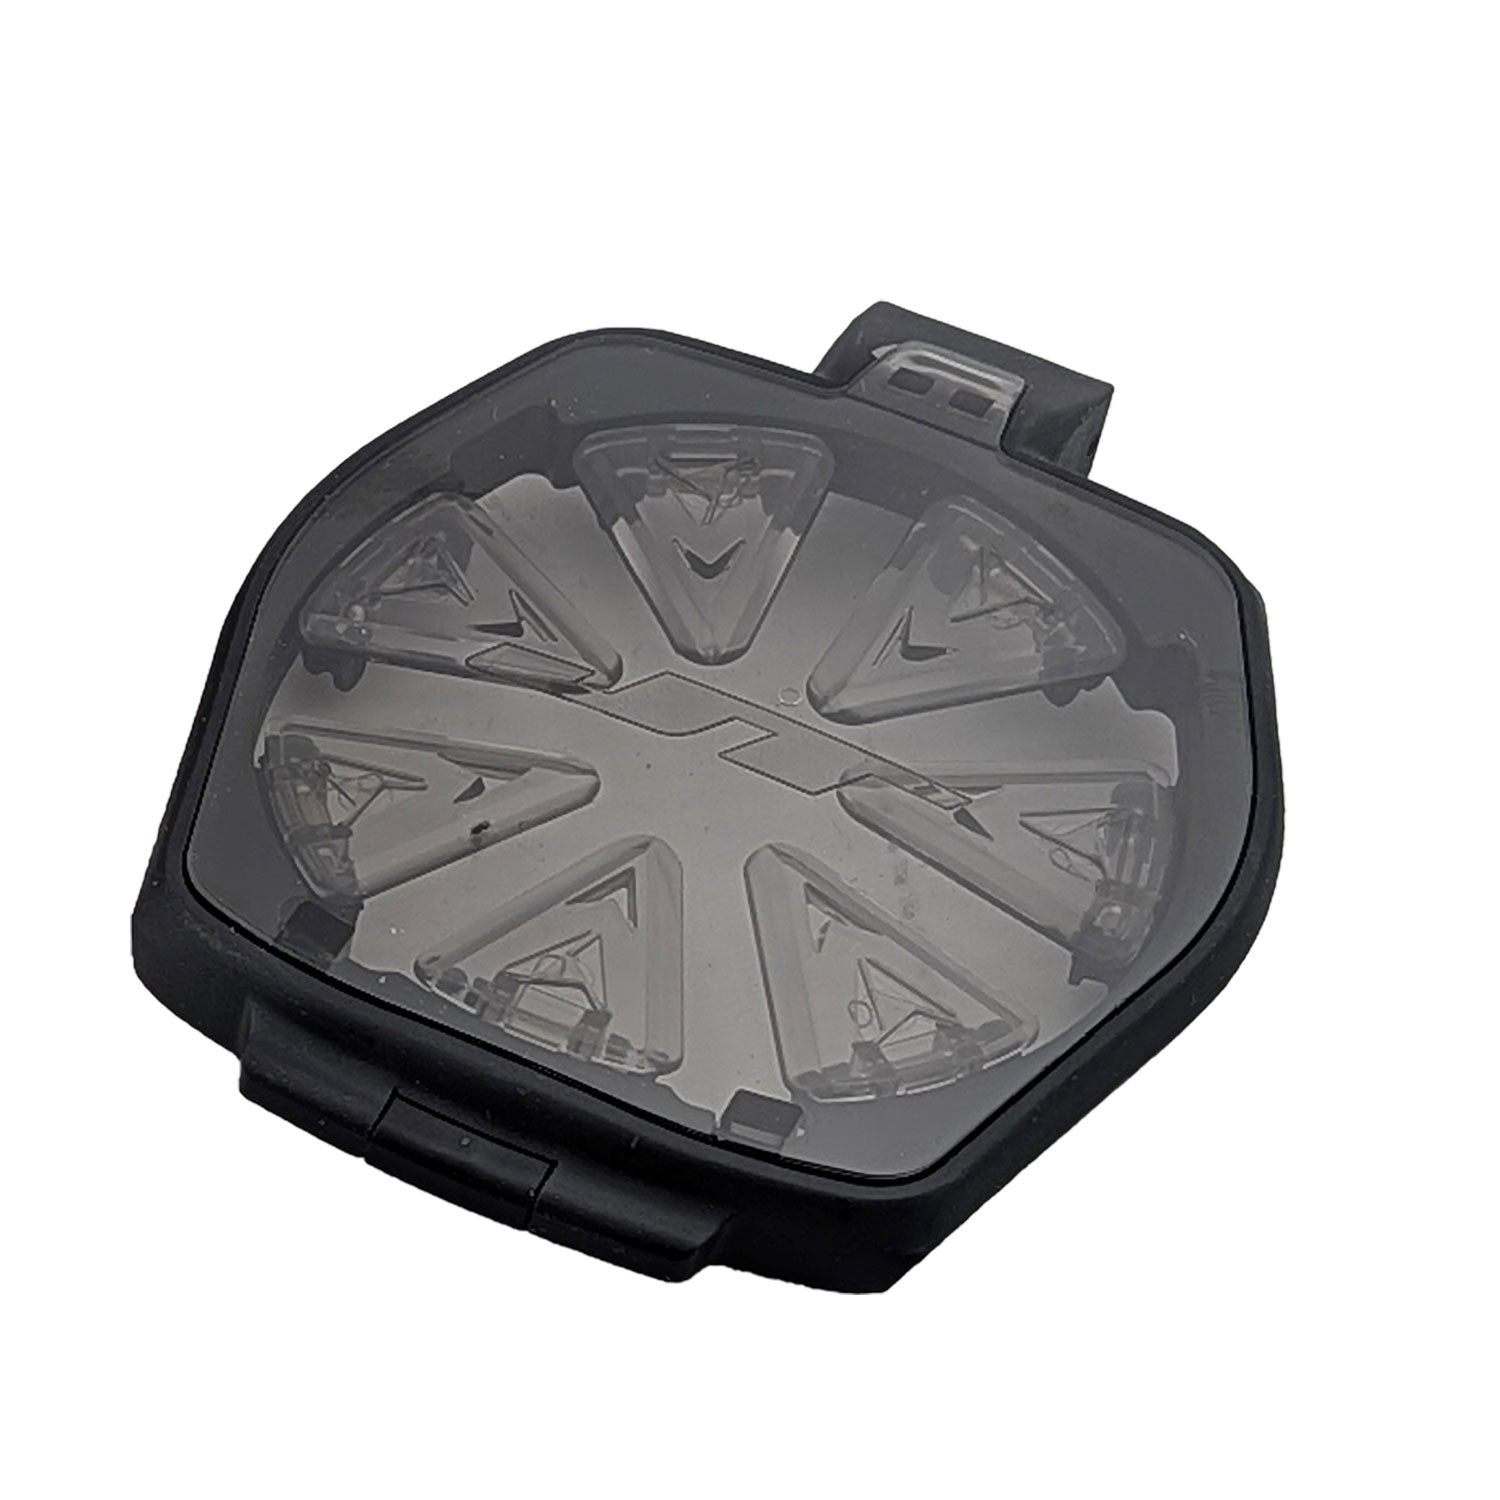
JT Speed Feed Pro - Smoke Fingers
Features: 7 spring loaded polycarbonate fingers Lightweight reinforced composite body Works with triad or halo pro shell kit Comes with rain lid Tool-less install
Brand: JT Paintball™
Category: Sporting Goods > Outdoor Recreation > Hunting & Shooting > Paintball > Paintball Gun Parts & Accessories > Paintball Hoppers